Johann Wolfgang von Goethe

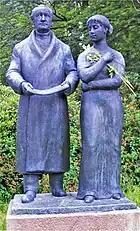
Goethe and Ulrike, sculpture by Heinrich Drake in Marienbad

In late 1792, Goethe took part in the Battle of Valmy against revolutionary France, assisting Duke Karl August of Saxe-Weimar-Eisenach during the failed invasion of France. Again during the Siege of Mainz, he assisted Karl August as a military observer. His written account of these events can be found within his "Complete Works".